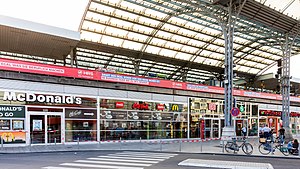
Terrorangreb i Køln oktober 2018
Banegården i Köln dagen efter angrebet
Gidseltagningen på Köln Hauptbahnhof i 2018 var en hændelse der fandt sted 15. oktober 2018. En mand kastede en molotovcocktail ind i en fast-foodrestaurant, som sårede to personer, heraf en 14 år gammel pige, som fik brandsår. En kvinde blev taget som gidsel da gerningsmanden flygtede ind i et apotek. En specialstyrke fra politiet skød gerningsmanden, som blev alvorligt såret.